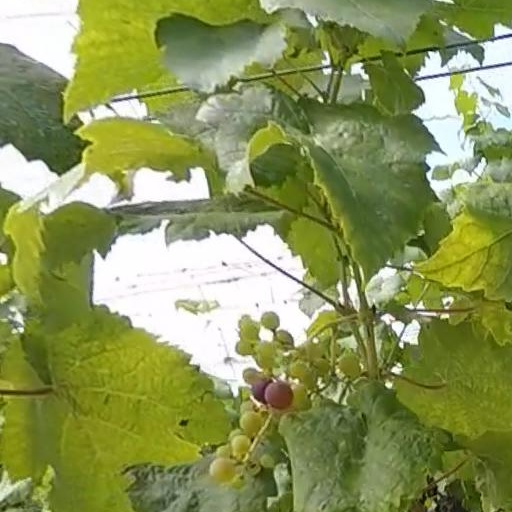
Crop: grape